Rue-du-Bois Military Cemetery

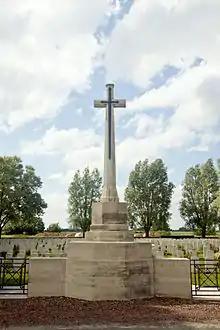

The Rue-du-Bois Military Cemetery is a World War I cemetery located in the "commune" of Fleurbaix, in the Pas-de-Calais "departement" of France, about southwest of the village of Fleurbaix on the D171 road (rue Louis Bouquet), just before the hamlet of Pétillon.